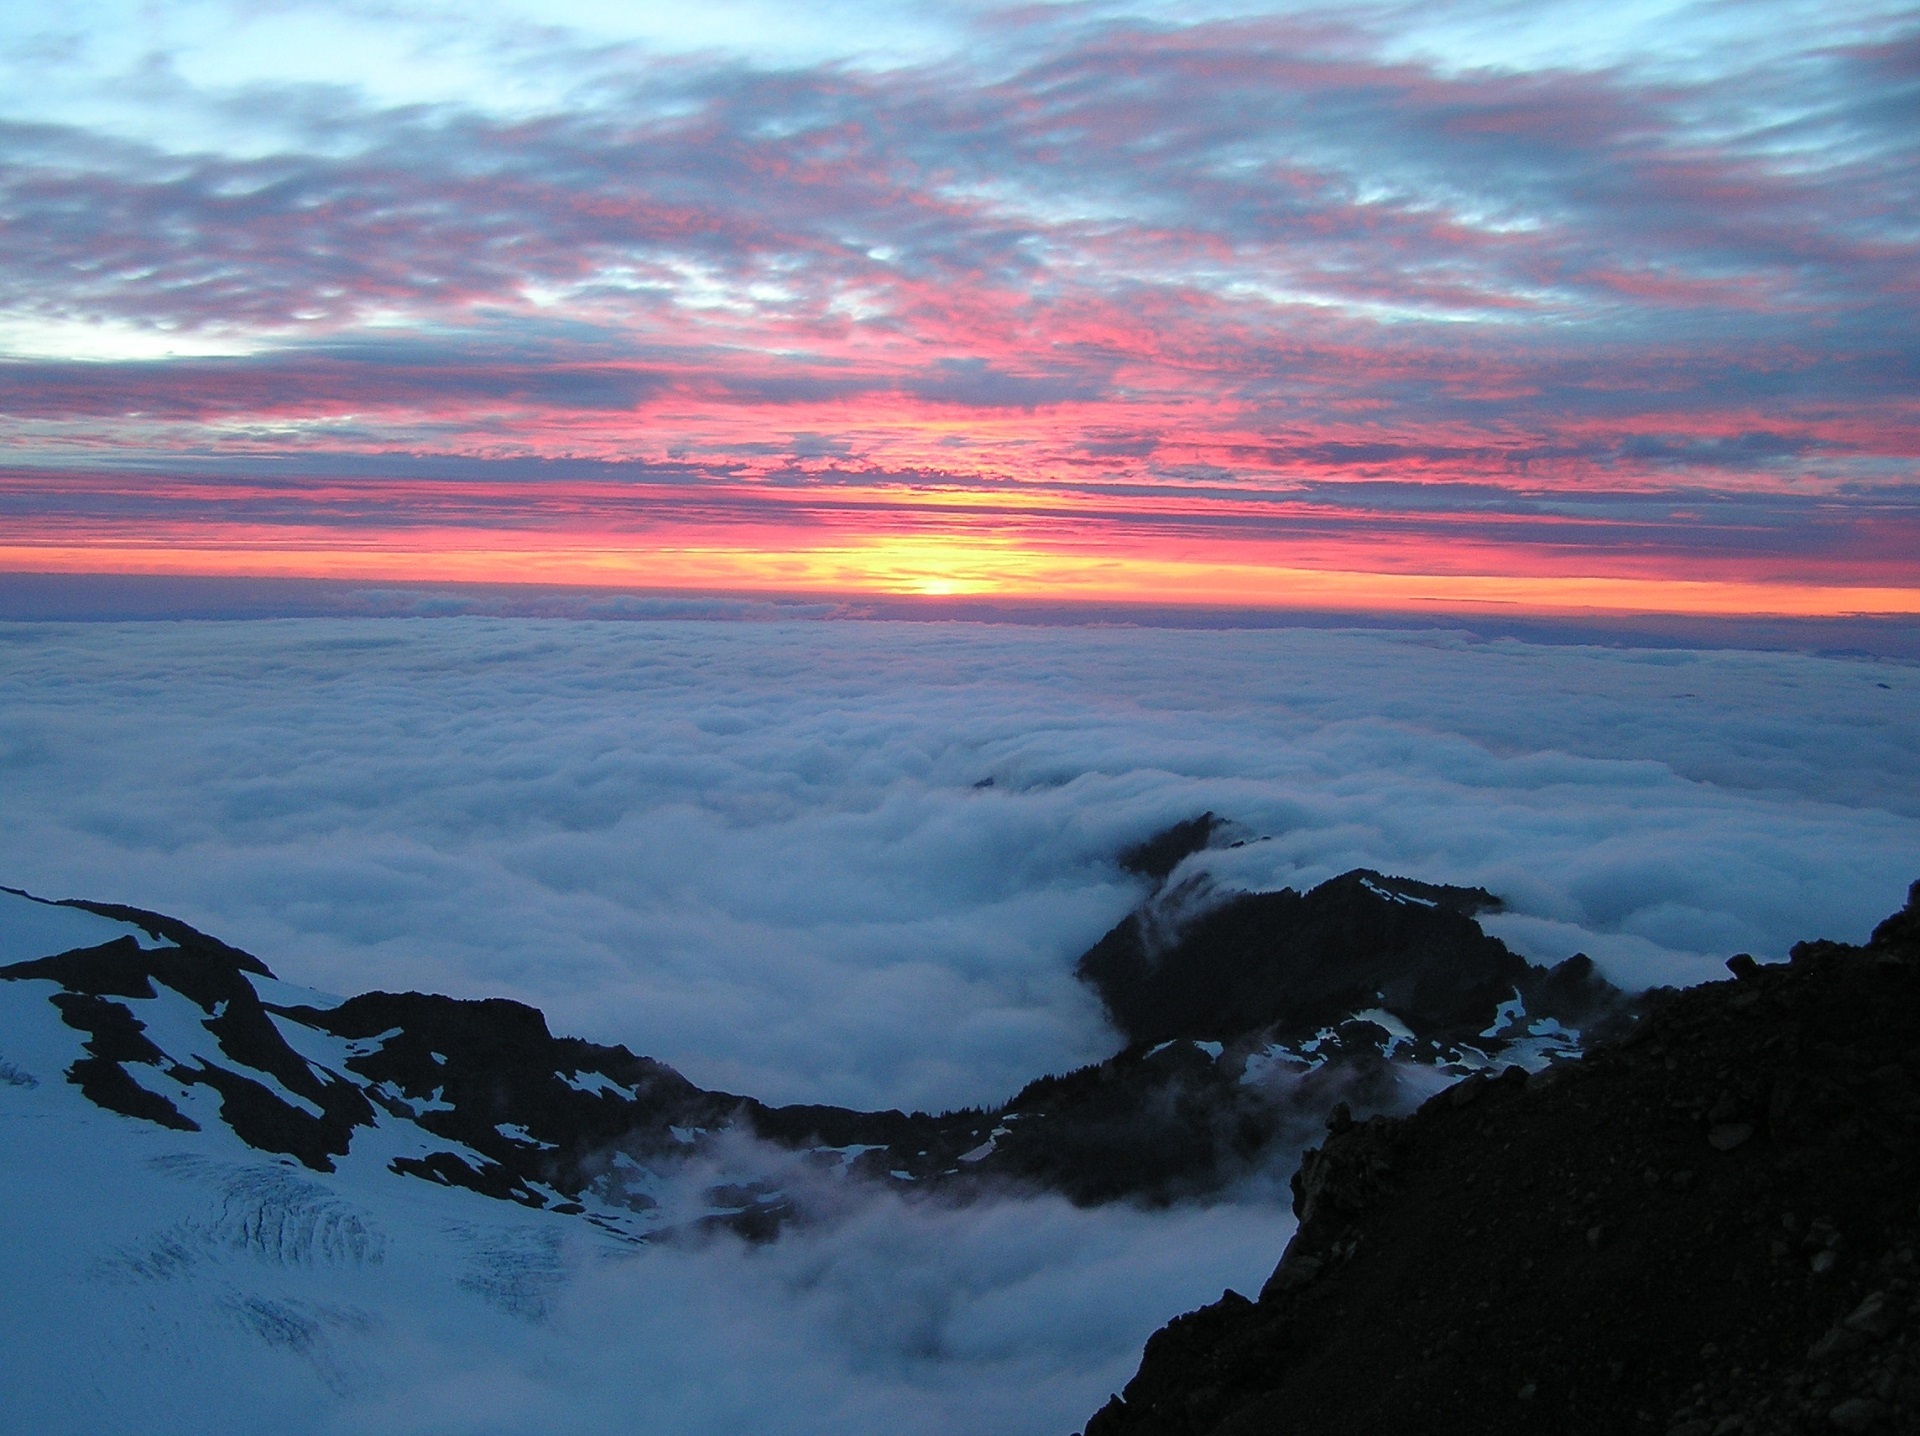
landscape, horizon, mountain, cloud, sky, fog, sunrise, sunset, mist, view, dawn, atmosphere, mountain range, dusk, scenic, usa, washington, clouds, afterglow, mount olympus, olympic mountains, mountainous landforms